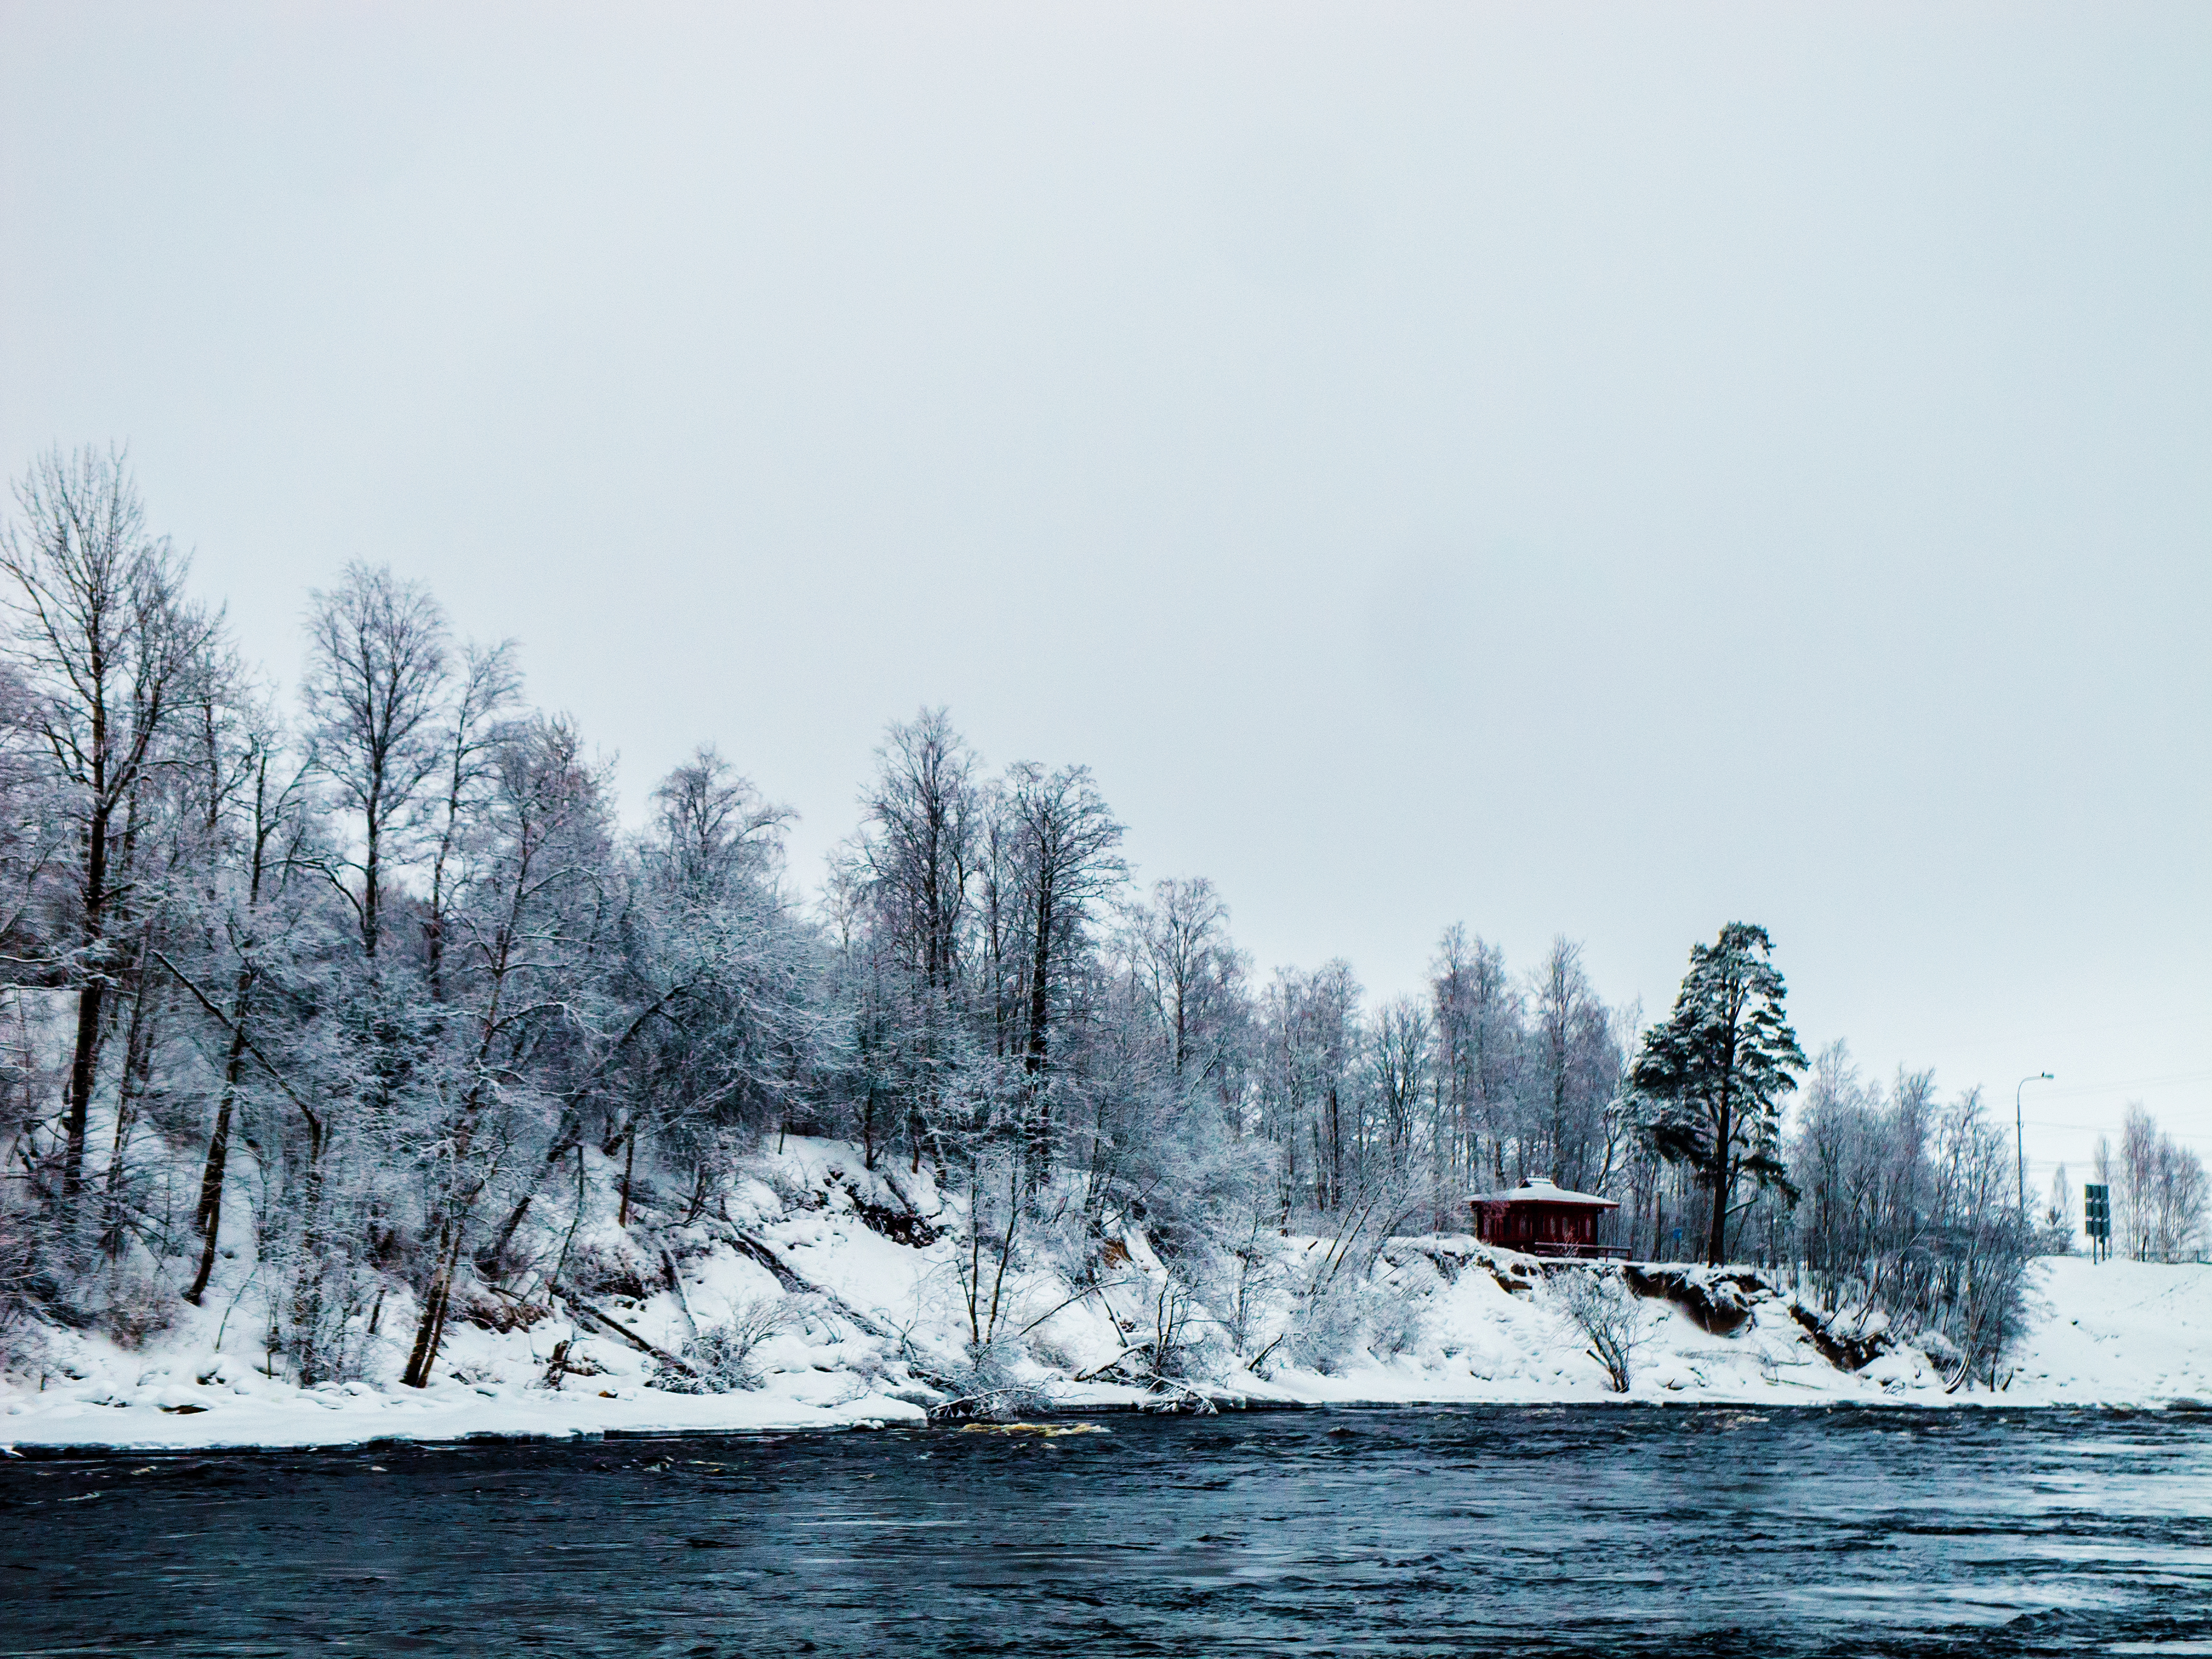
images, water, sky, snow, tree, branch, natural landscape, lake, twig, plant, watercourse, bank, slope, freezing, landscape, waterway, geological phenomenon, frost, ice cap, monochrome photography, building, reservoir, winter, monochrome, recreation, lake district, forest, horizon, glacial landform, reflection, loch, house, ocean, conifer, polar ice cap, channel, river, ice, sound